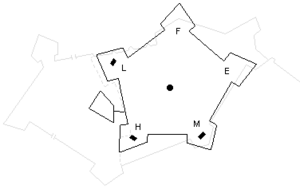
Citadelle de Liege en 1671. Lègende: L. bastion Saint-Lambert, F. bastion Saint-François, E. bastion Sainte-Marie, M. bastion Saint-Maximilien, H. bastion Saint-Henry. Les bastions L, H en M sont équipés d'un cavalier. La chapelle Sainte-Balbine est située au centre de la citadelle. Gris: ancienne situation.